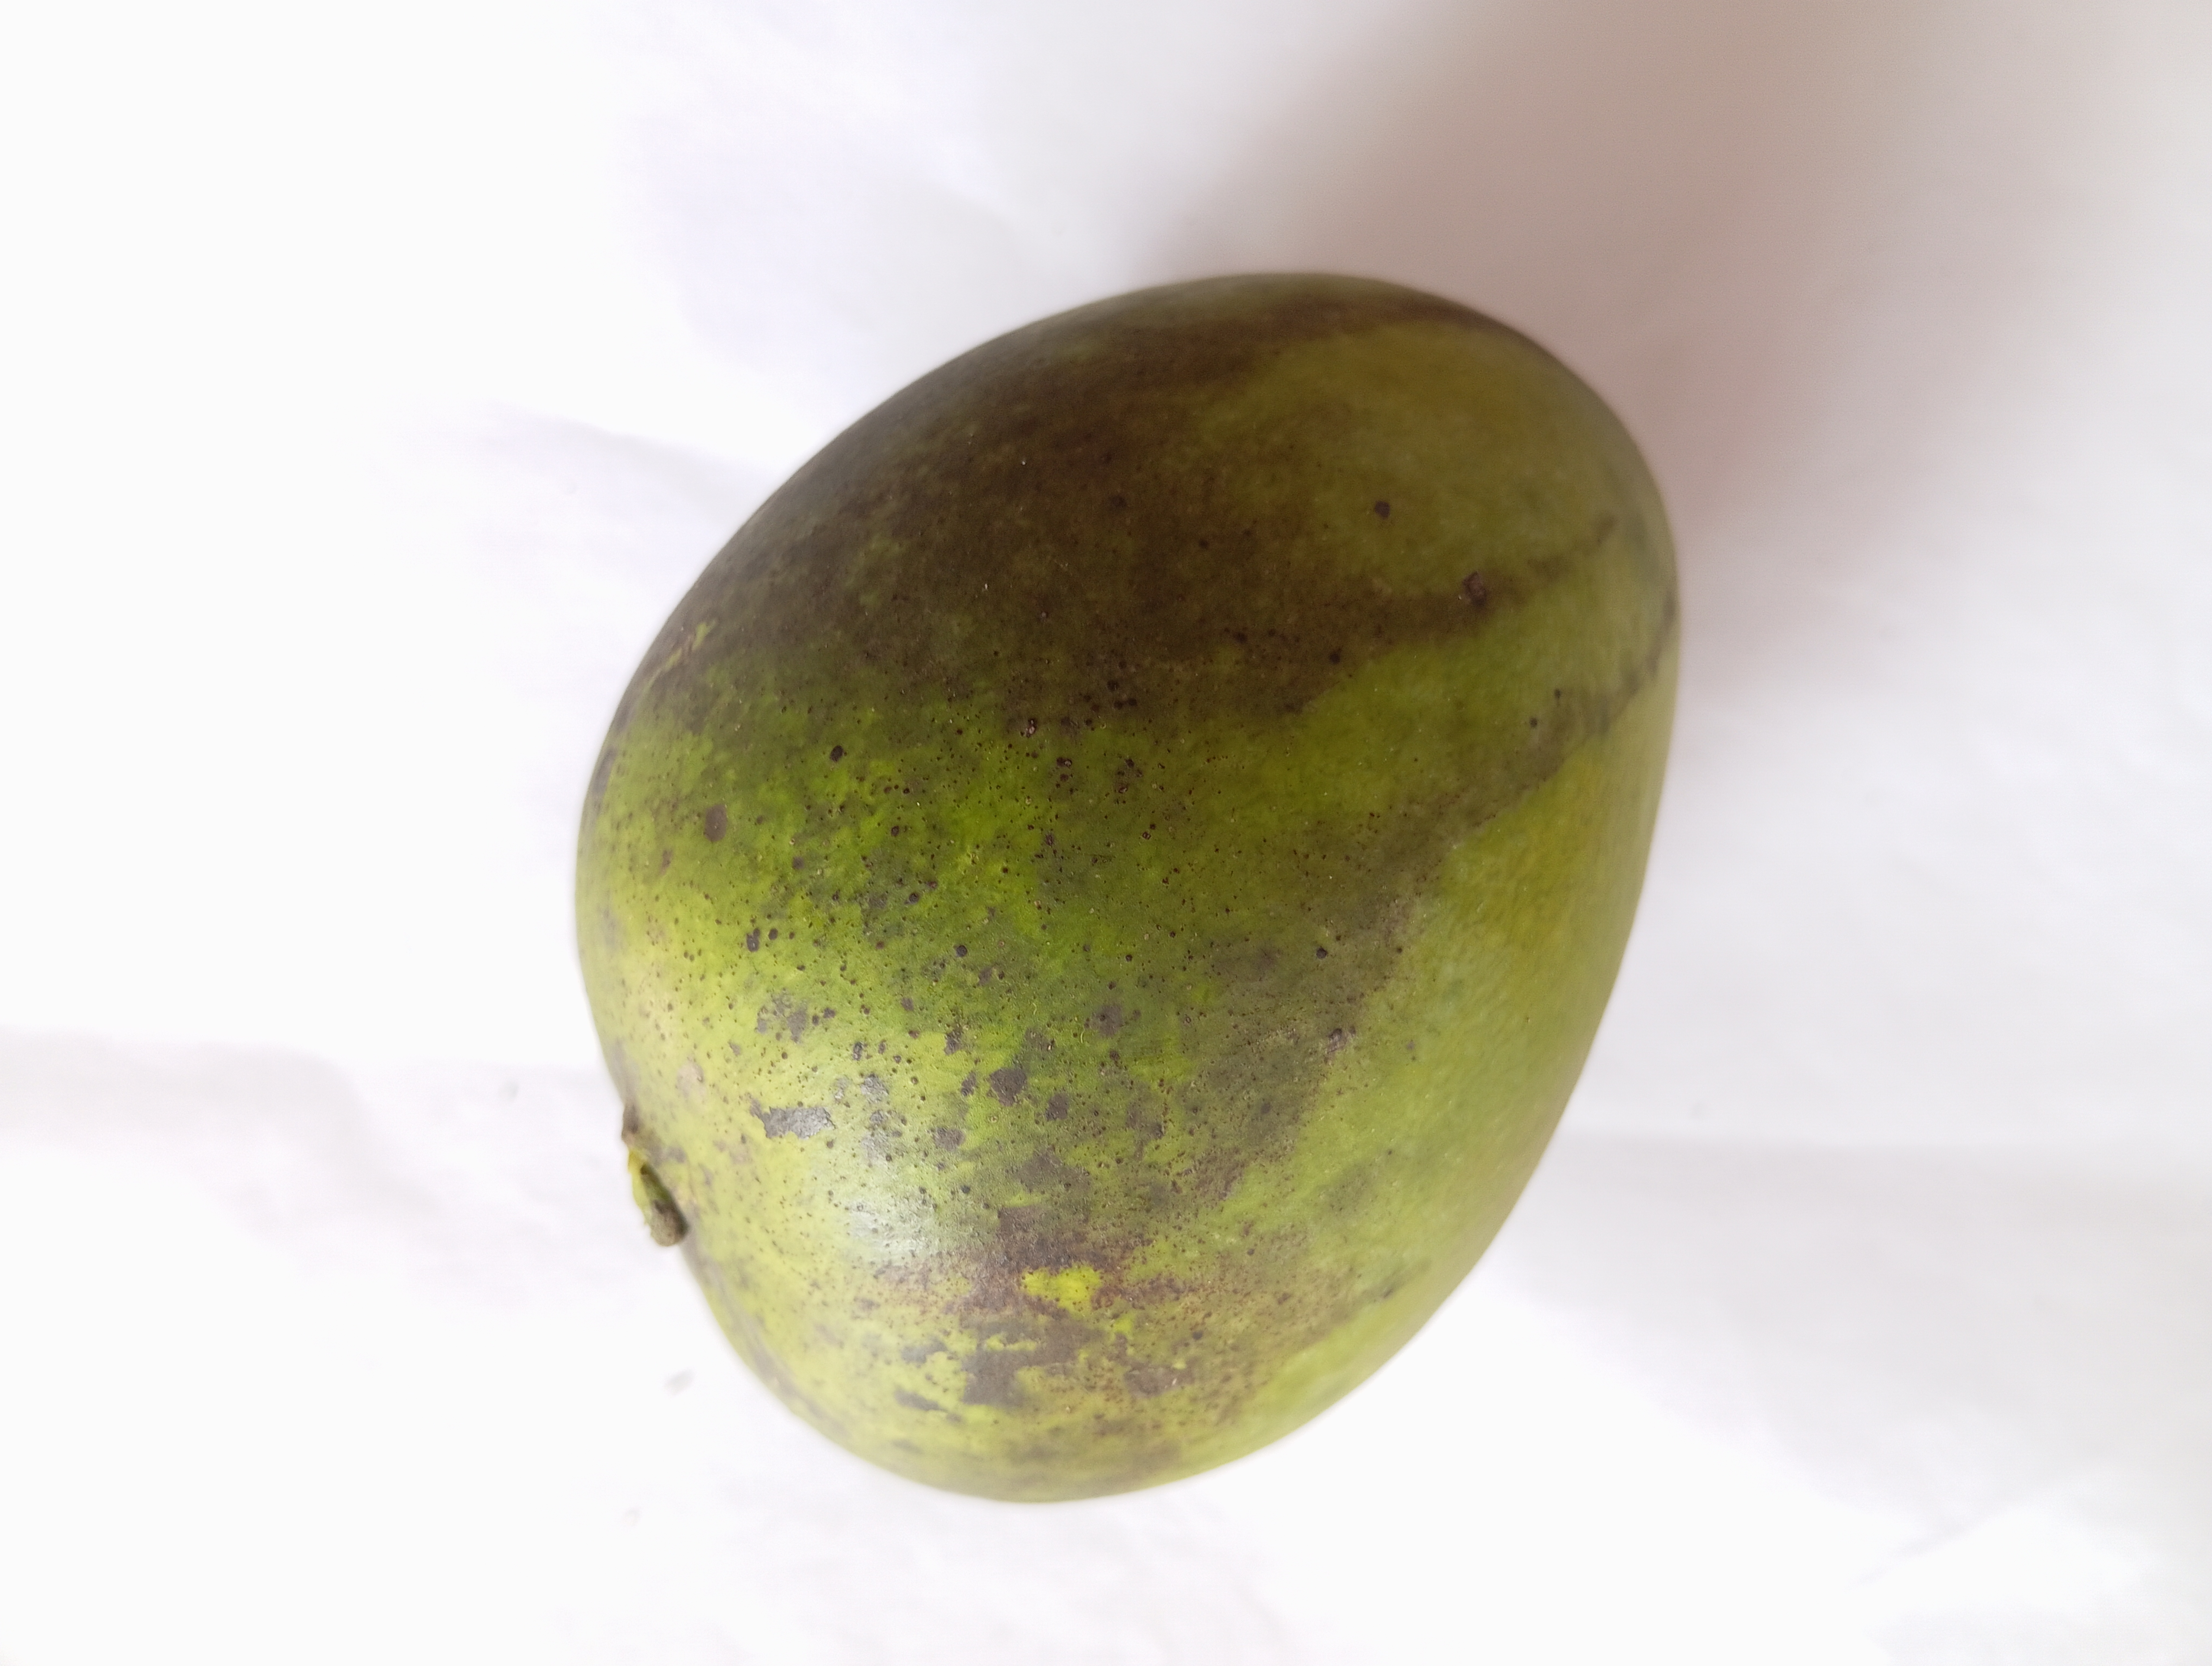
Mango variety: Harivanga